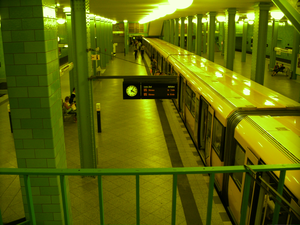
Alexanderplatz est l'une des plus grandes stations du métro de Berlin. La station est sur la U2, U5 et U8 en zone A. Elle se situe sous la place à laquelle elle doit son nom.